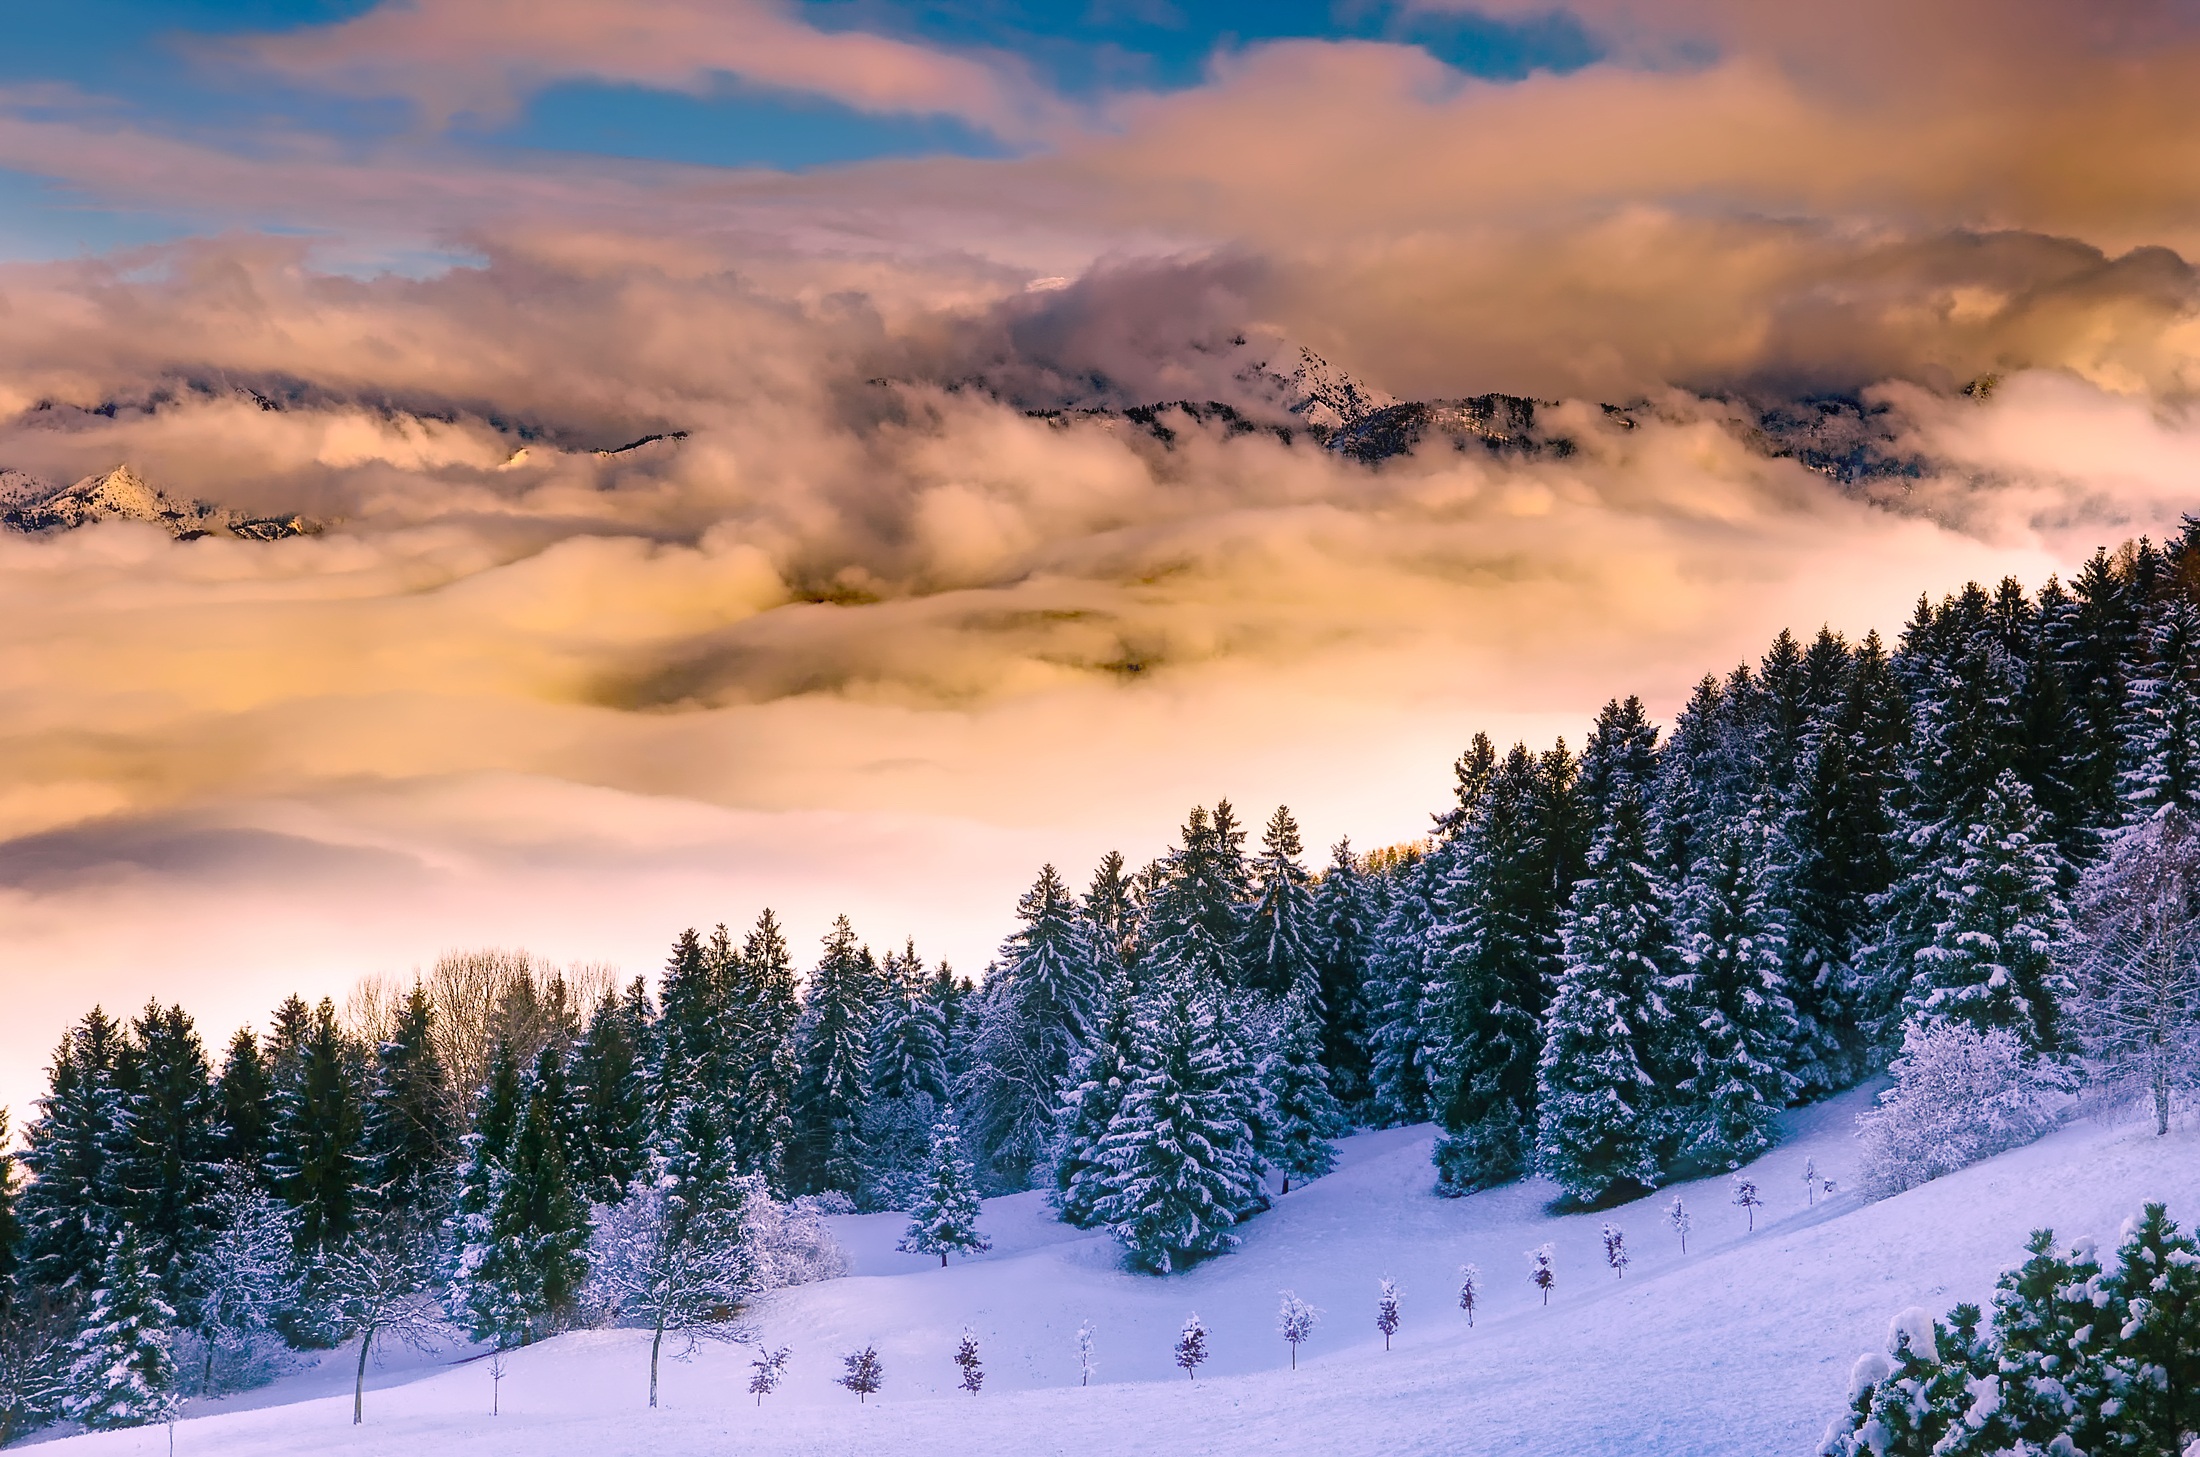
landscape, tree, nature, forest, wilderness, mountain, snow, winter, cloud, sky, fog, sunrise, meadow, sunlight, morning, dawn, mountain range, country, rural, scenic, weather, italy, season, trees, outdoors, woods, hdr, clouds, mountains, alps, plateau, daybreak, beautiful, atmospheric phenomenon, woody plant, mountainous landforms